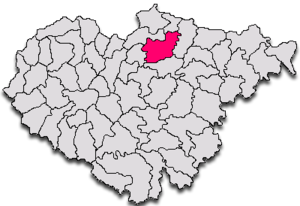
Someș-Odorhei est une commune roumaine du județ de Sălaj, dans la région historique de Transylvanie et dans la région de développement du Nord-ouest.